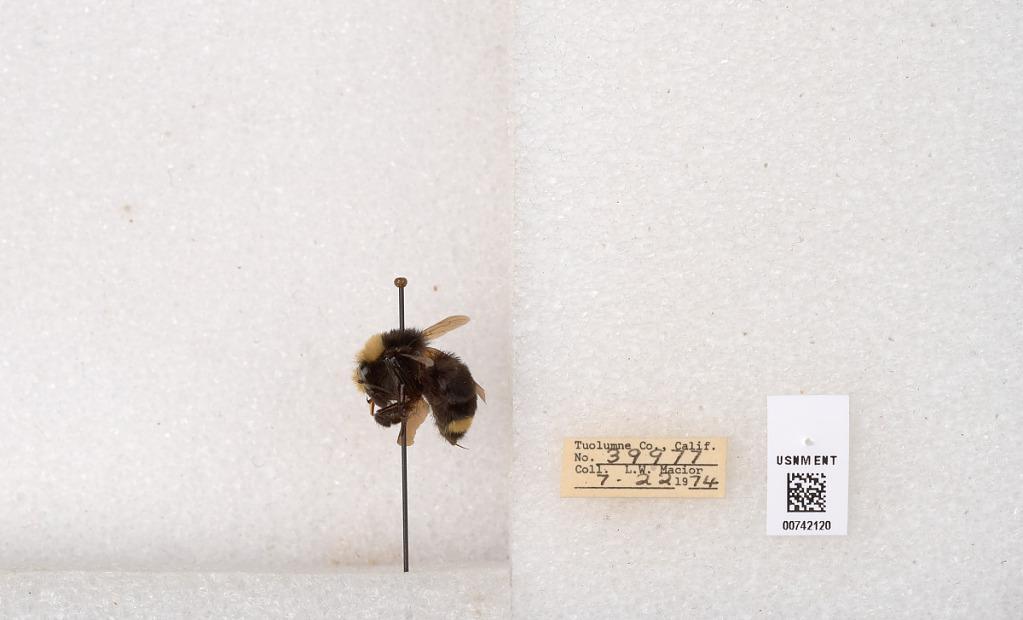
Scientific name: Bombus (Pyrobombus) vosnesenskii Radoszkowski
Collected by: L. Macior
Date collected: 1974-7-22
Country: United States
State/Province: California
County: Tuolumne
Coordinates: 37.9712, -120.228